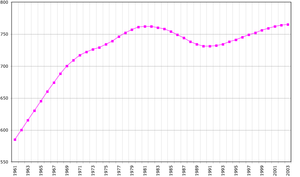
Cet article contient des statistiques sur la démographie au Guyana.
Le Guyana, en forme longue la république coopérative du Guyana anciennement Guyane britannique, est le seul État du Commonwealth situé en Amérique du Sud. De plus il s'agit également du seul État d'Amérique du Sud où la langue officielle est l'anglais. Localisé au nord de l'équateur mais dans les tropiques, il dispose de côtes sur l'océan Atlantique. Le Guyana est entouré au sud-est par le Suriname, au sud et au sud-ouest par le Brésil et au nord-ouest par le Venezuela. C'est en superficie l'antépénultième pays d'Amérique du Sud et il fait partie des plus pauvres. Le Guyana est l'un des deux derniers pays sur le continent américain où la conduite se fait du côté gauche, l'autre étant son voisin, le Suriname.